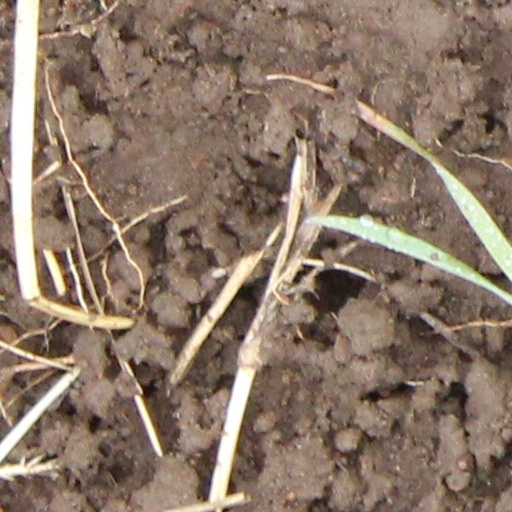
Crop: wheat